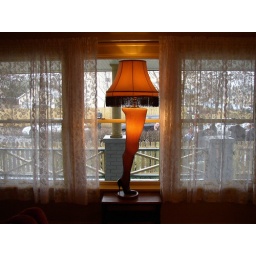
The Leg Lamp proudly displayed in the house front window